Hard-Boiled Haggerty (film)

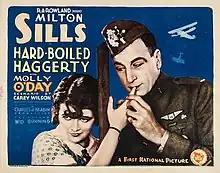
Lobby card

Hard-Boiled Haggerty (aka Hard Boiled Haggerty) is a 1927 American silent war film directed by Charles Brabin. The film stars Milton Sills and Molly O'Day, taking on two roles as both the character Germaine and her look-alike sister. "Hard-Boiled Haggerty" was one of the first American films to portray aerial combat in World War I.